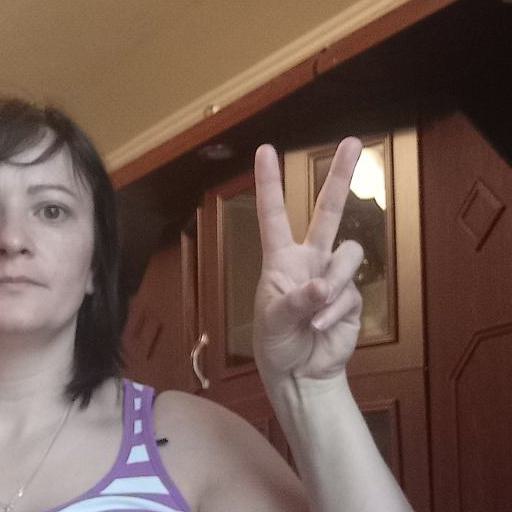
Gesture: peace